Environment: real
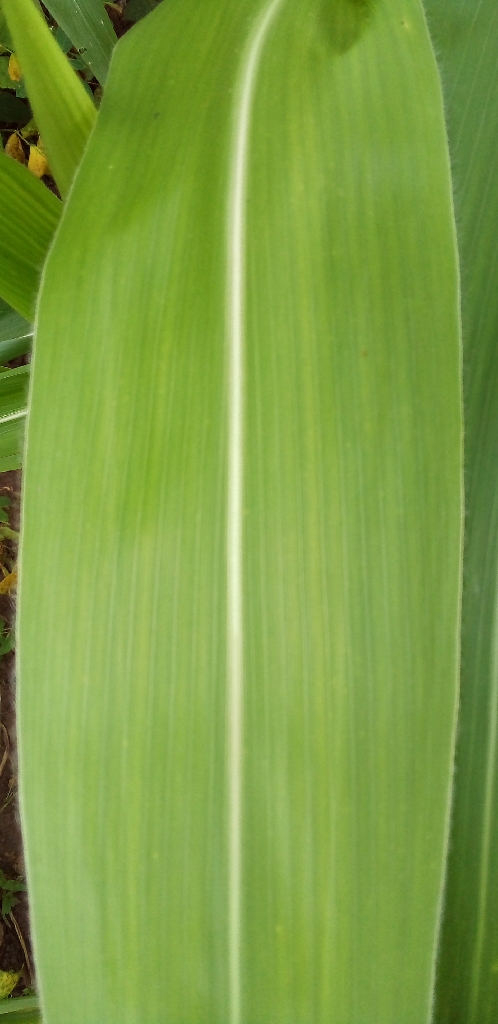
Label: healthy